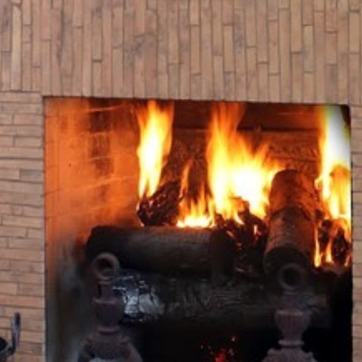
Material: other